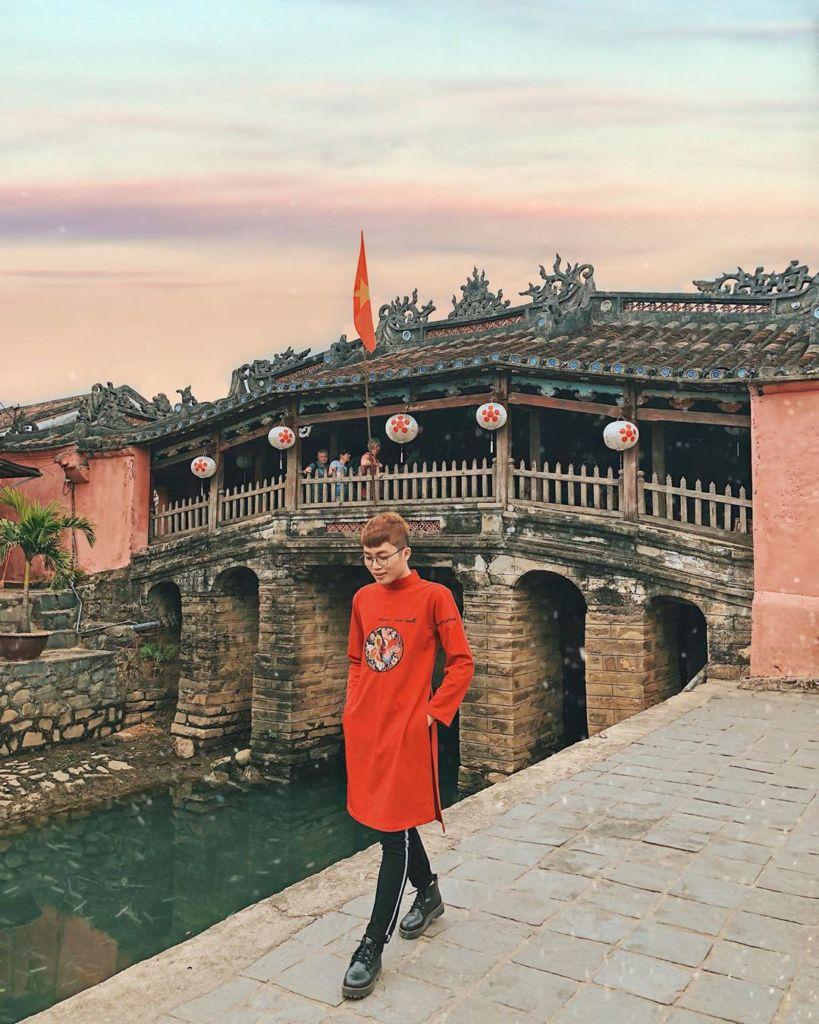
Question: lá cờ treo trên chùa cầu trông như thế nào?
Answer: lá cờ màu đỏ có ngôi sao vàng